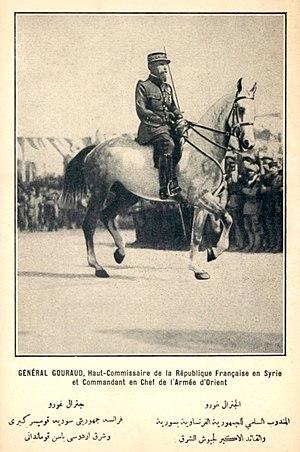
Général Gouraud, haut-commissaire en Syrie, 1920
Julie d’Andurain est une historienne française, spécialiste de la période coloniale et de l'histoire des conflits aux XIXe-XXIe siècles, plus particulièrement en Afrique et dans le monde arabe